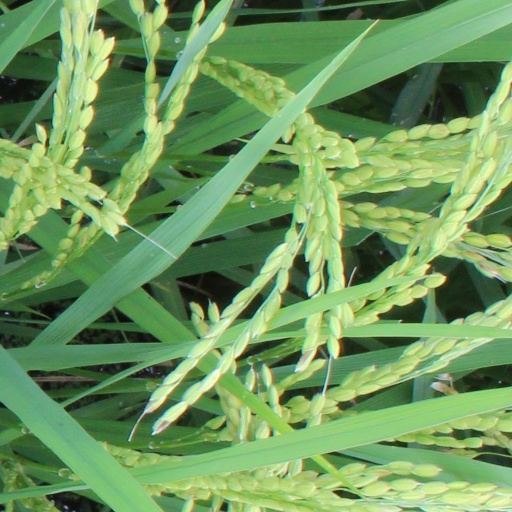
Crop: rice